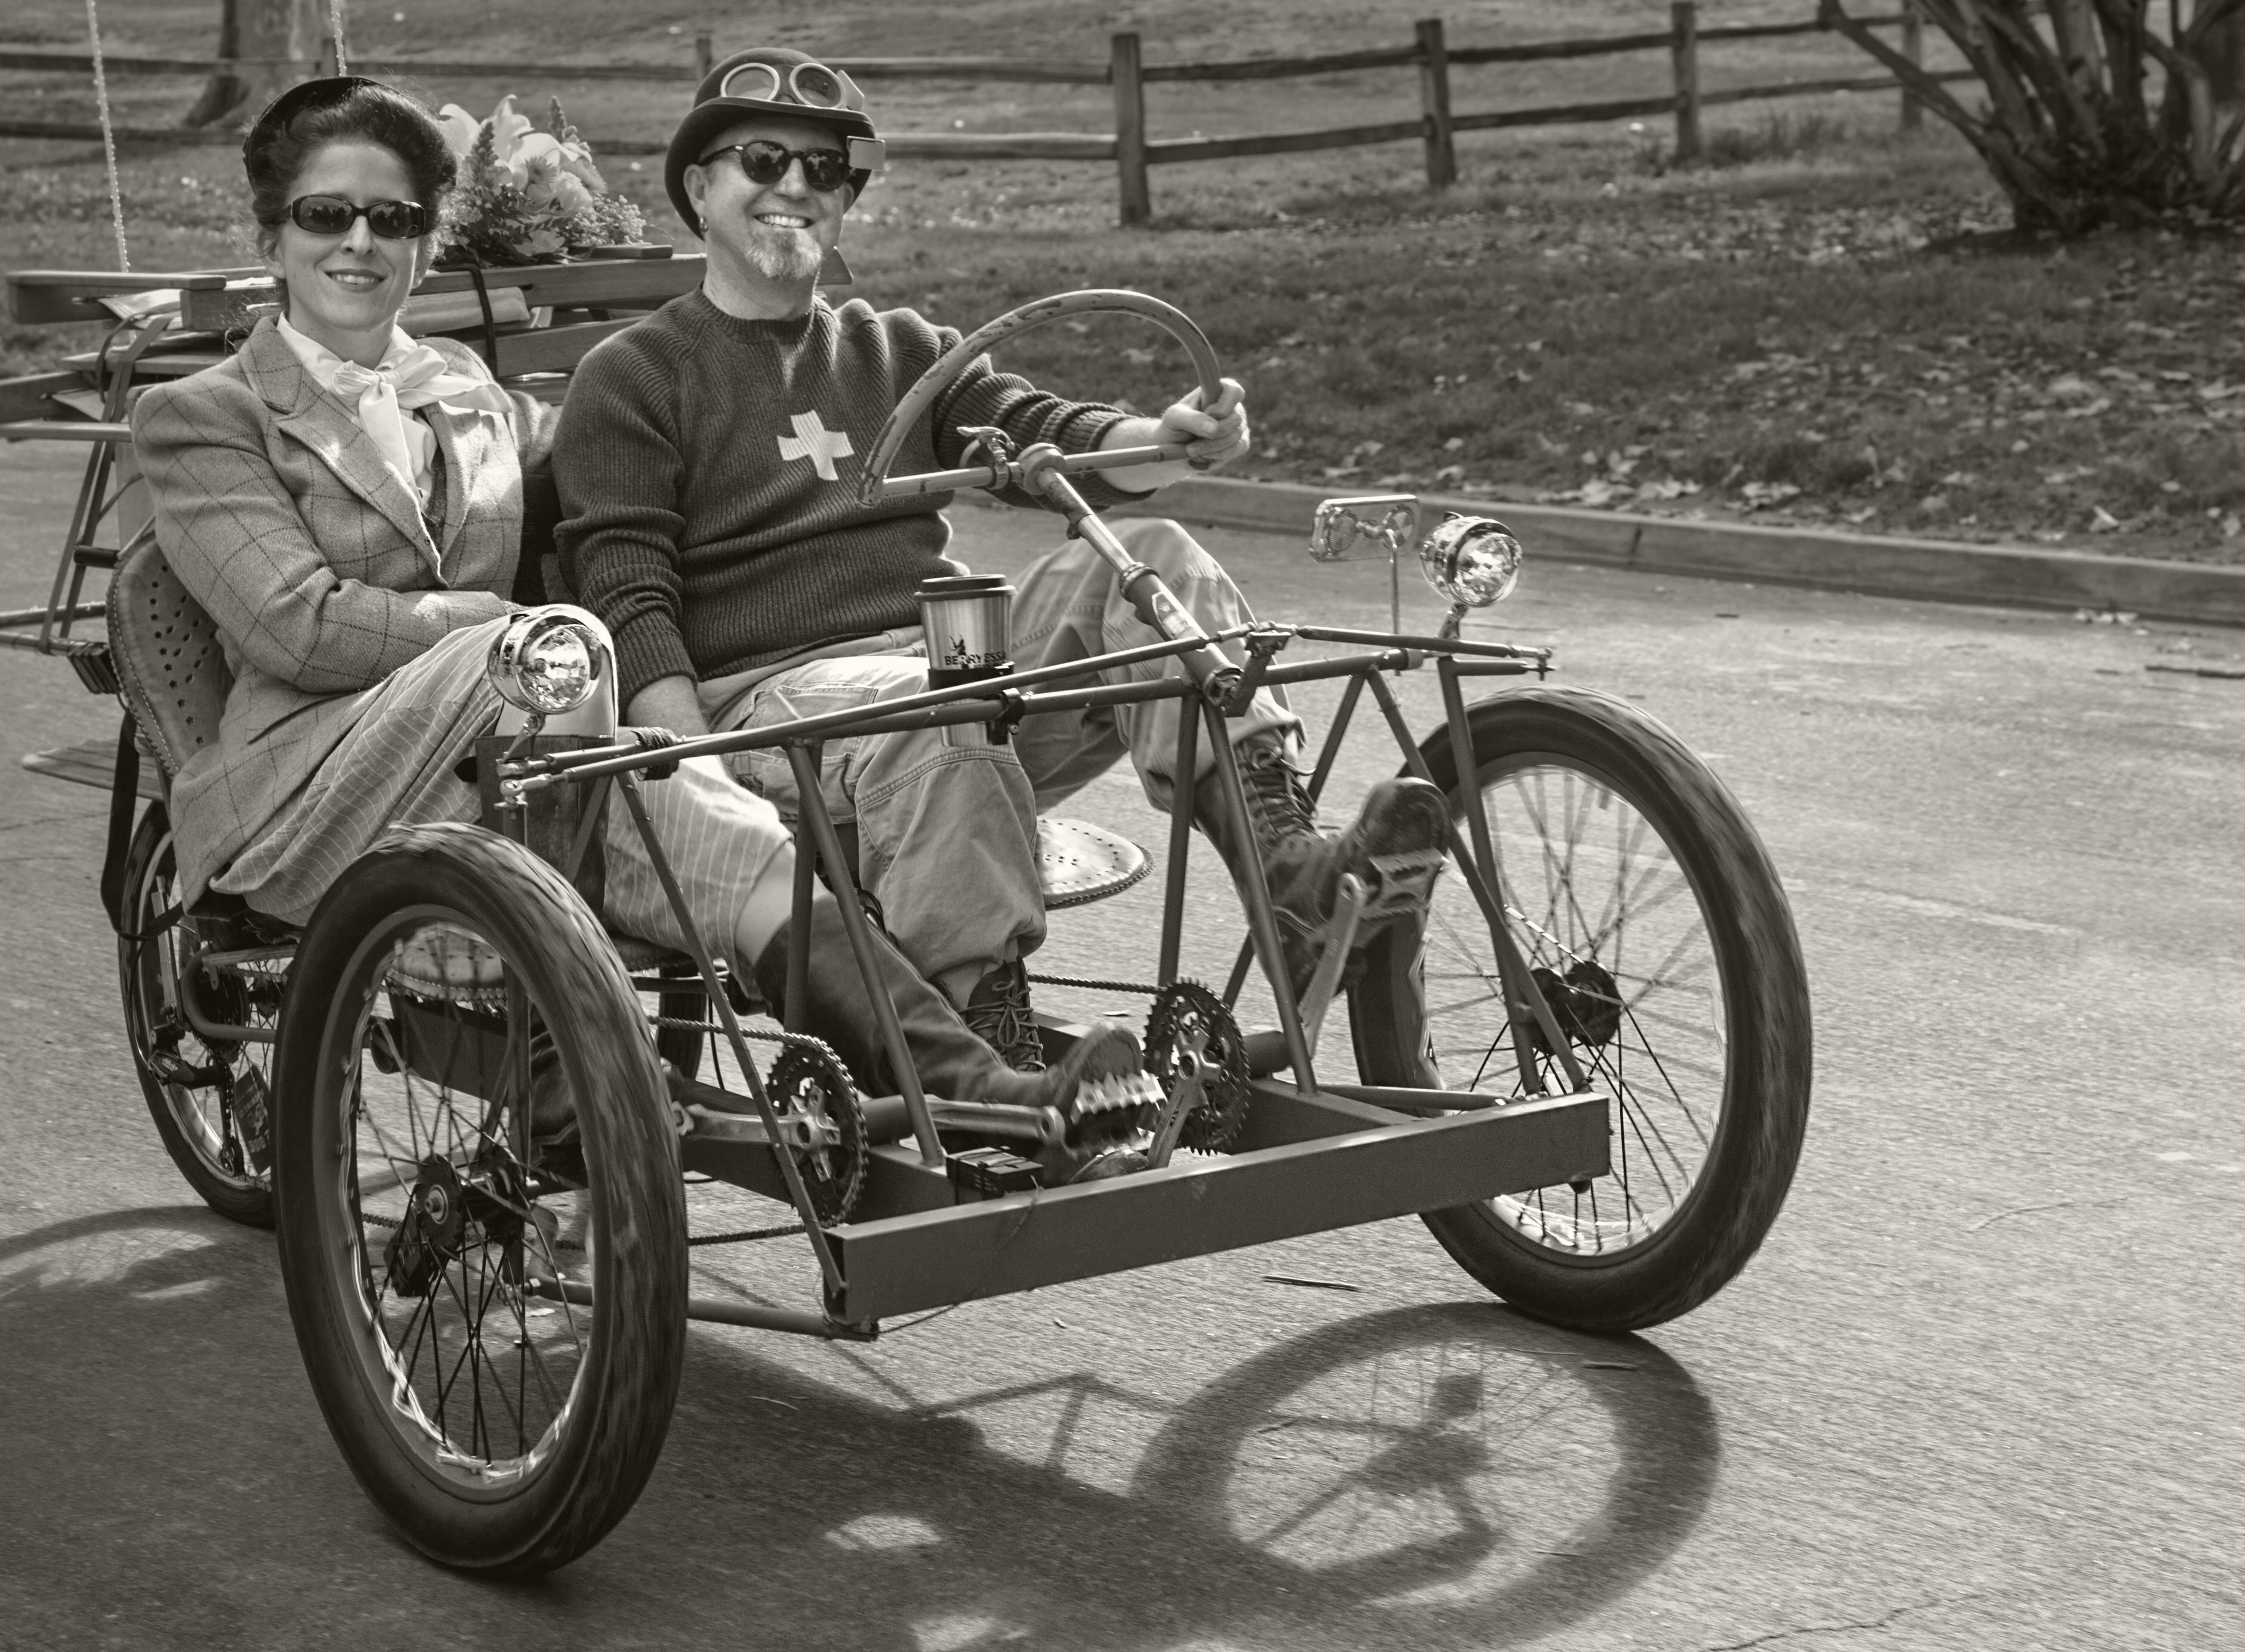
car, vintage, wheel, retro, bicycle, urban, vehicle, motorcycle, monochrome, tweed, sacramento, bygoneera, edwardianbritain, amorecivilizedtime, motorcycling, land vehicle, automobile make, motorcycle speedway